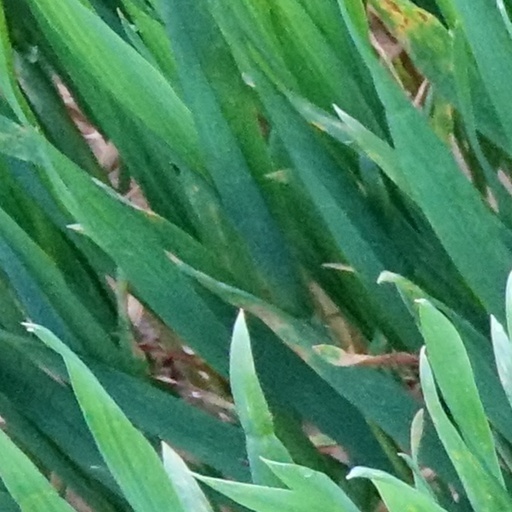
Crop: wheat